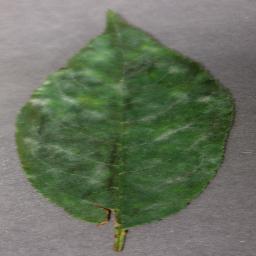
Label: Cherry___Powdery_mildew